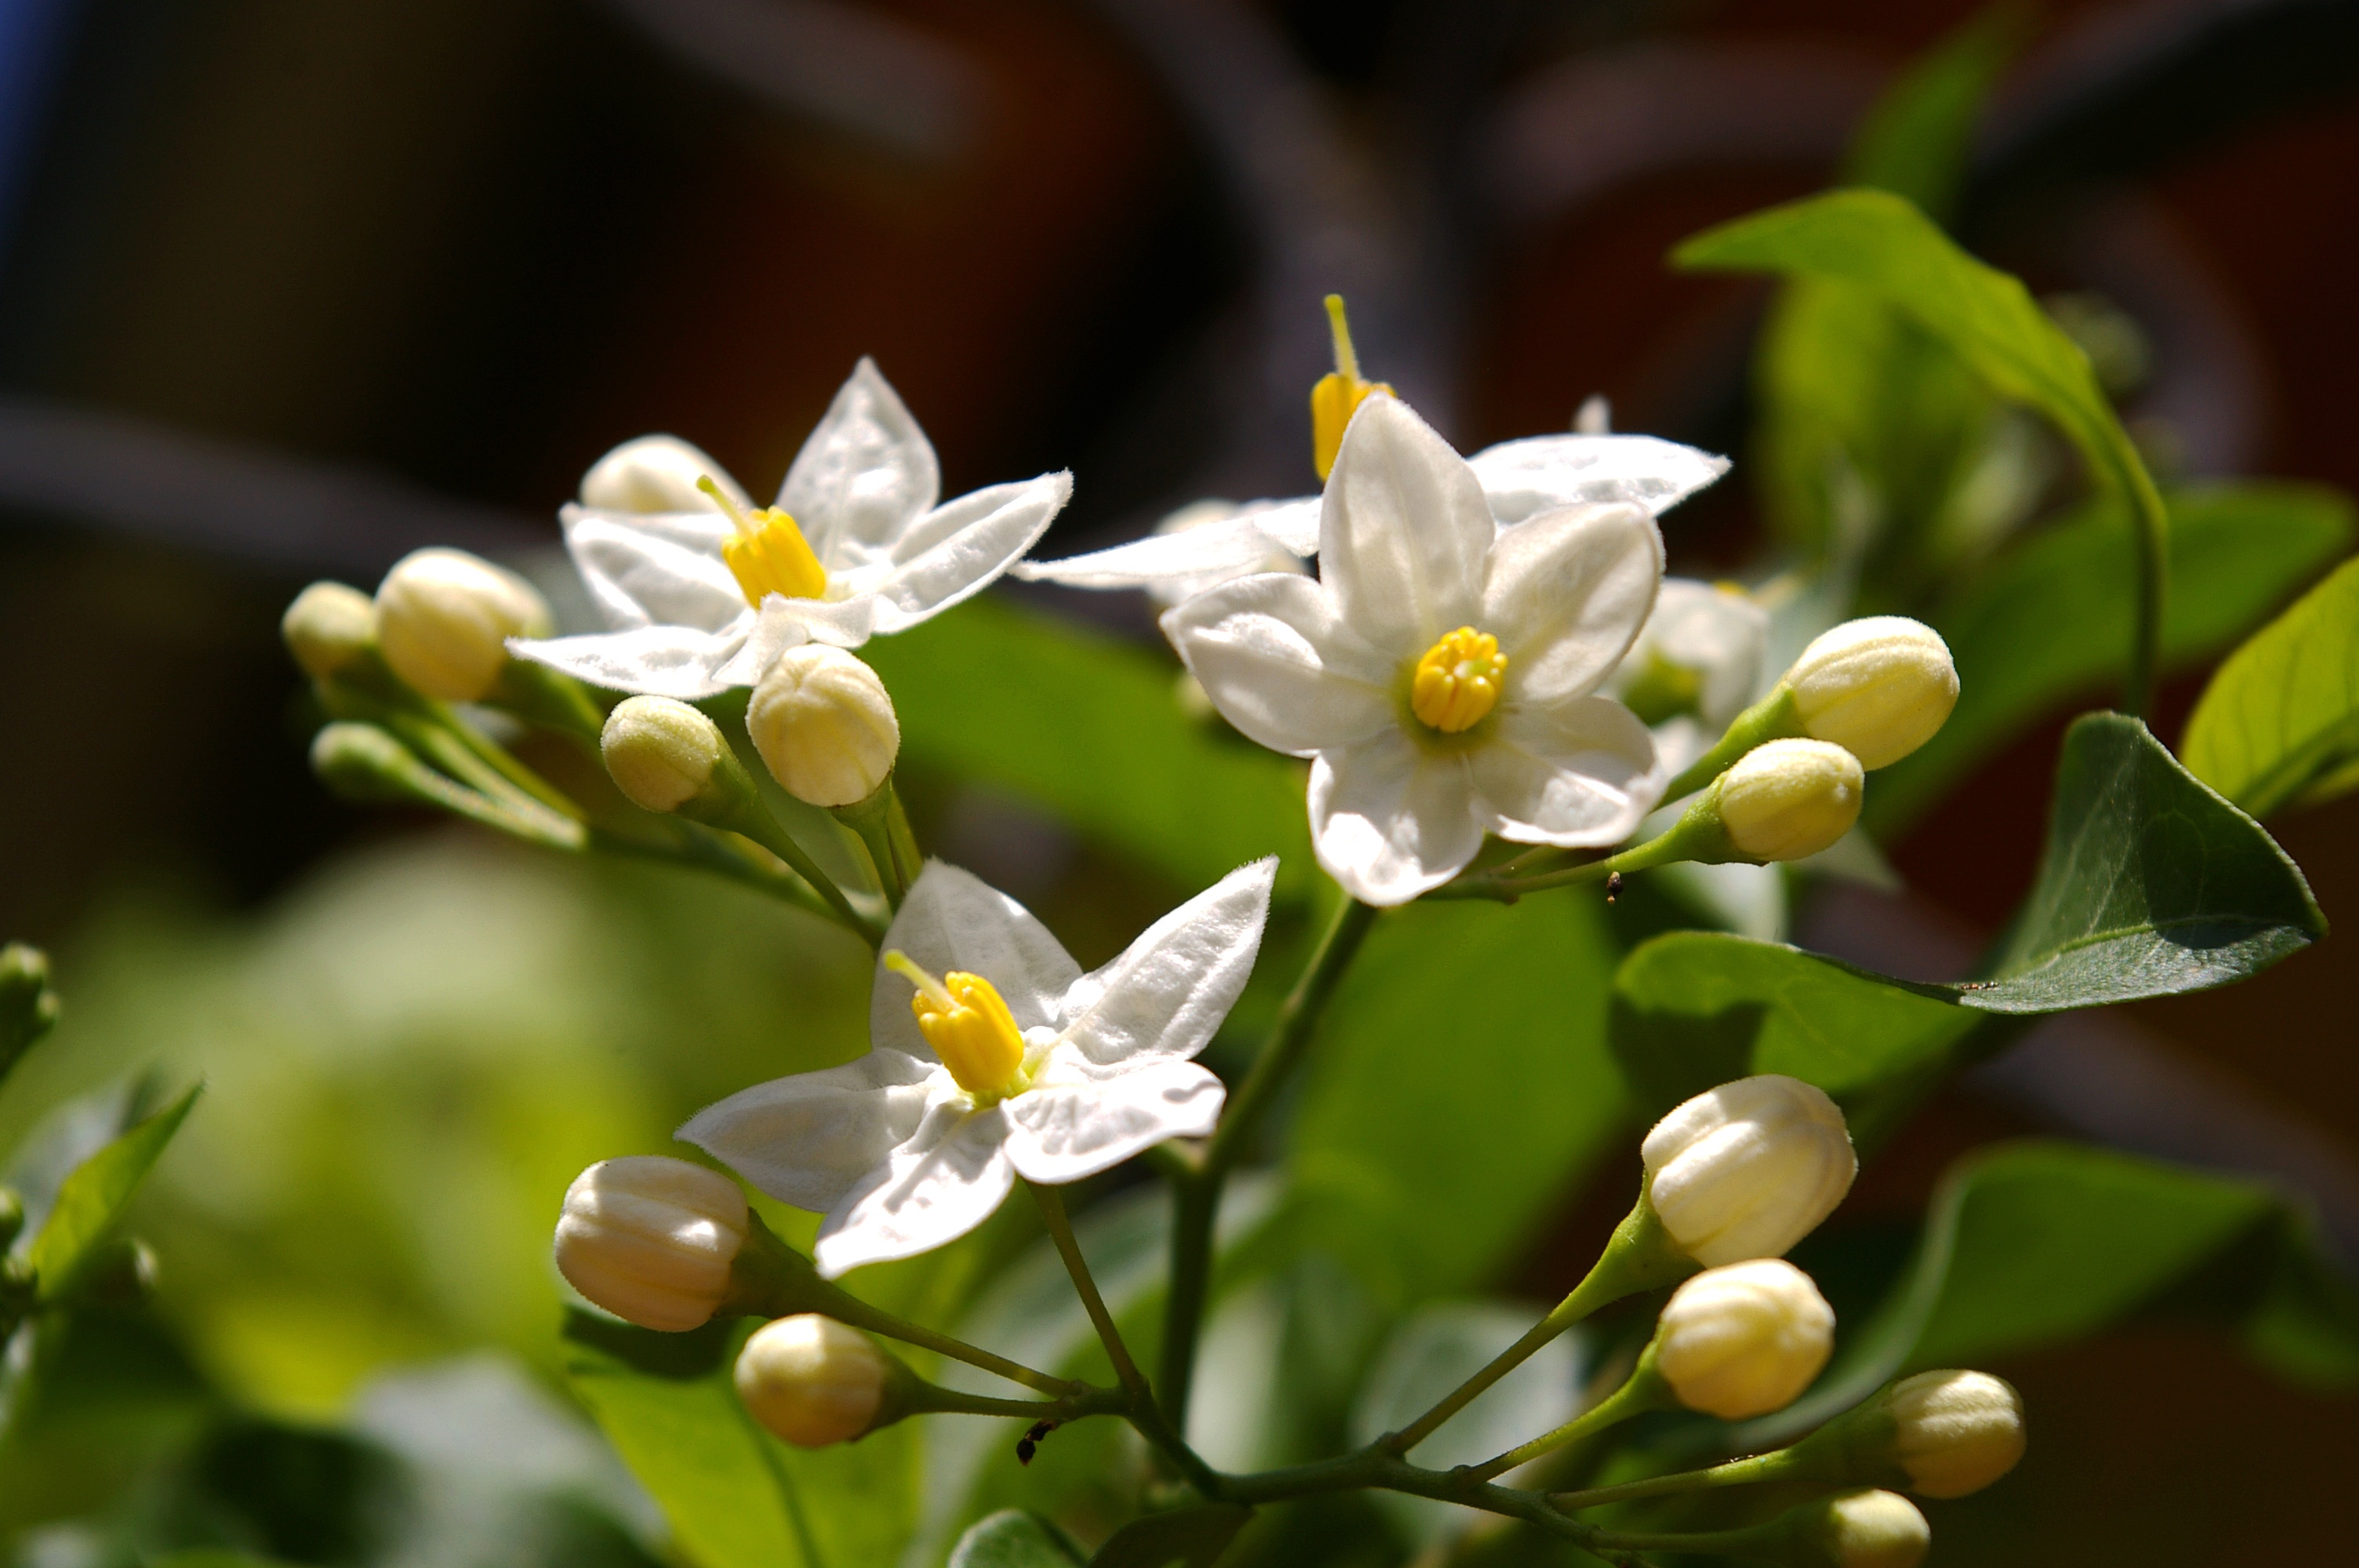
nature, branch, blossom, plant, white, sunlight, flower, bloom, pollen, food, green, produce, botany, yellow, garden, flora, botanical, wildflower, flowers, close up, petals, bright, pistil, beautiful, botanical garden, flower garden, nectar, fragrance, filigree, stamens, macro photography, ornamental plant, inflorescence, garden plant, jasmine, jasmin, flowering plant, balcony plant, container plant, bee pollen, glockig, summer jasmine, land plant